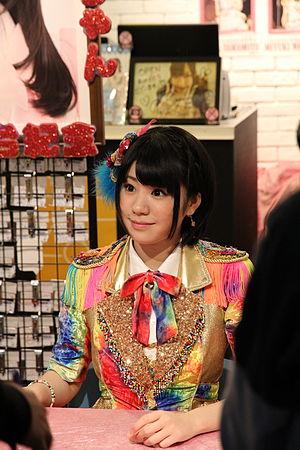
Madoka Umemoto, née le 17 juillet 1992 dans la préfecture d'Aichi, au Japon, est une chanteuse, idole japonaise du groupe de J-pop SKE48.